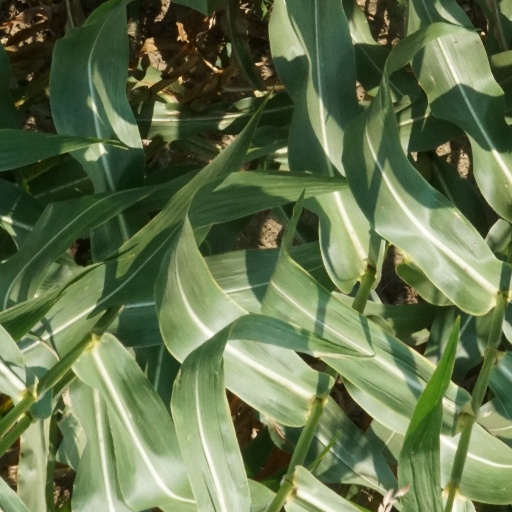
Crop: maize; corn